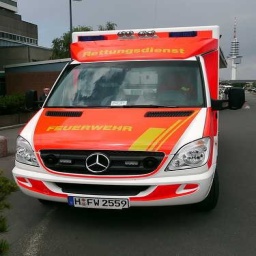
Label: ambulance